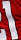
Number: 1